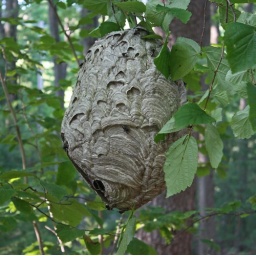
Gigantic paper wasp nest in the woods behind the house - close up view.